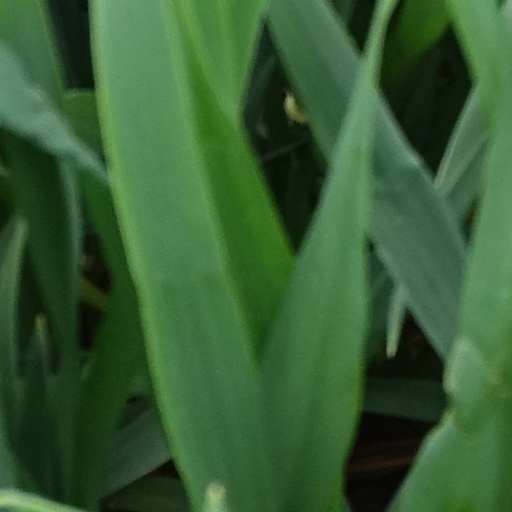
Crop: wheat